William Ramsay McNab

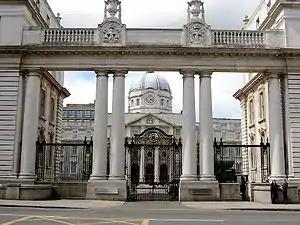
The Royal College of Science, Dublin. Where William Ramsay was chair of botany

William Ramsay McNab (1844 – 3 December 1889) was a Scottish physician and botanist.